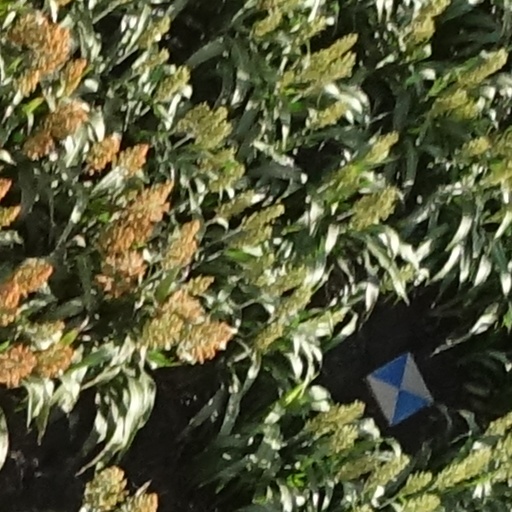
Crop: sorghum